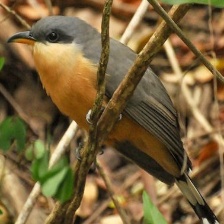
Species: MANGROVE CUCKOO
Scientific name: COCCYZUS MINOR